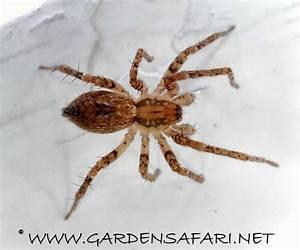
spider